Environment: real
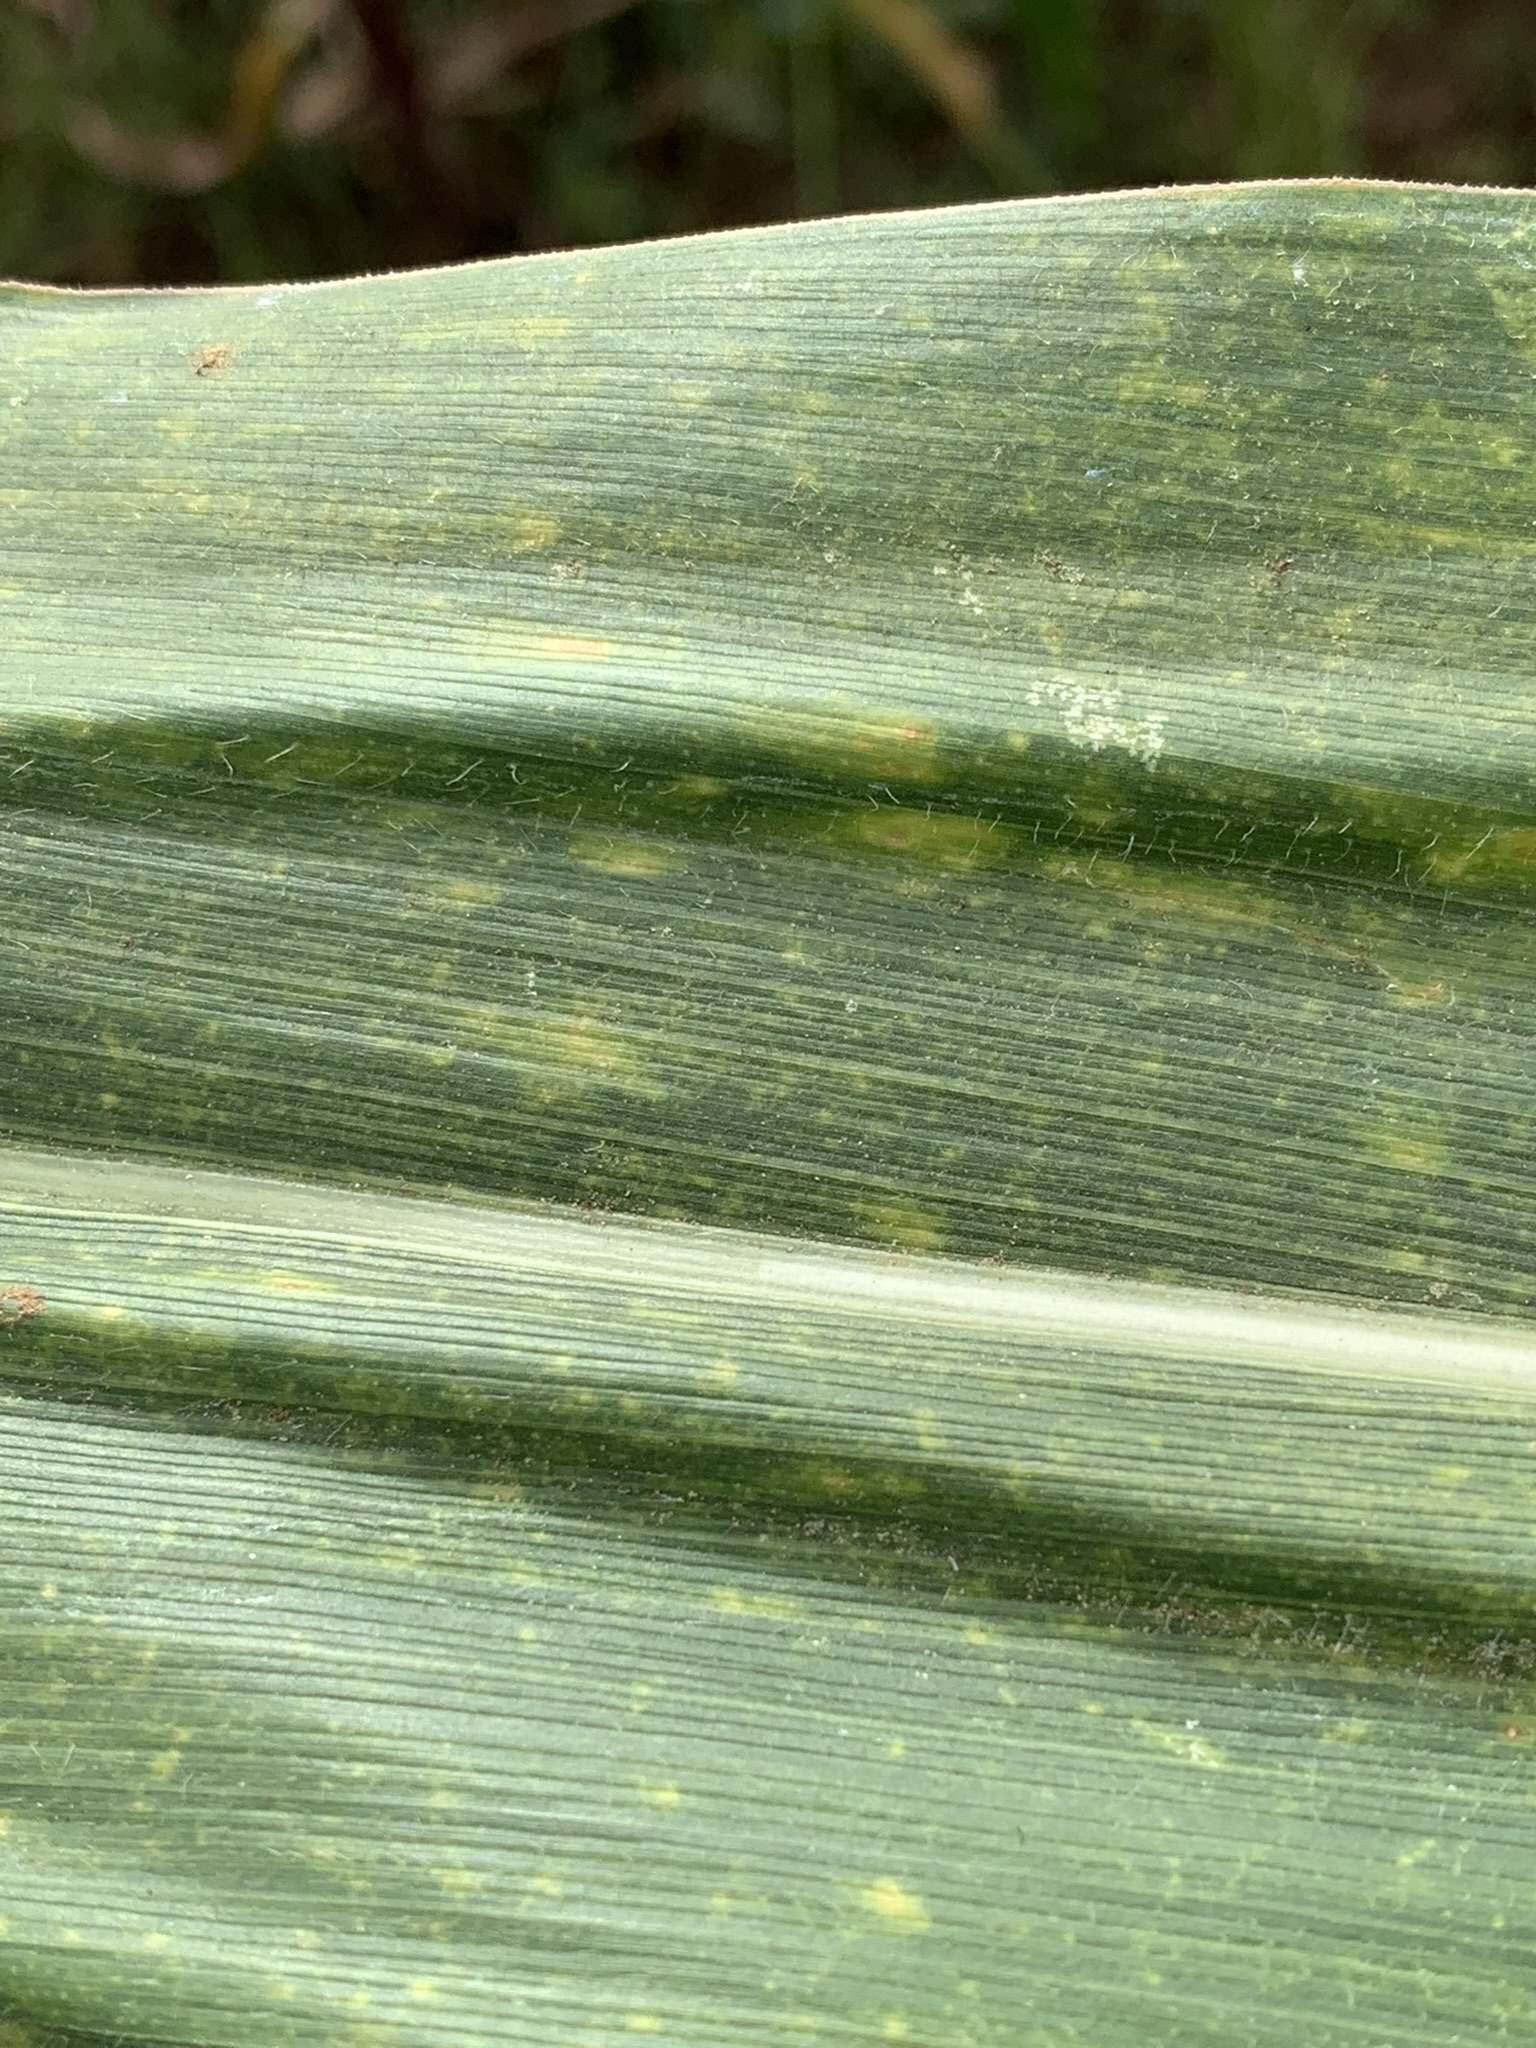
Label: lethal_necrosis